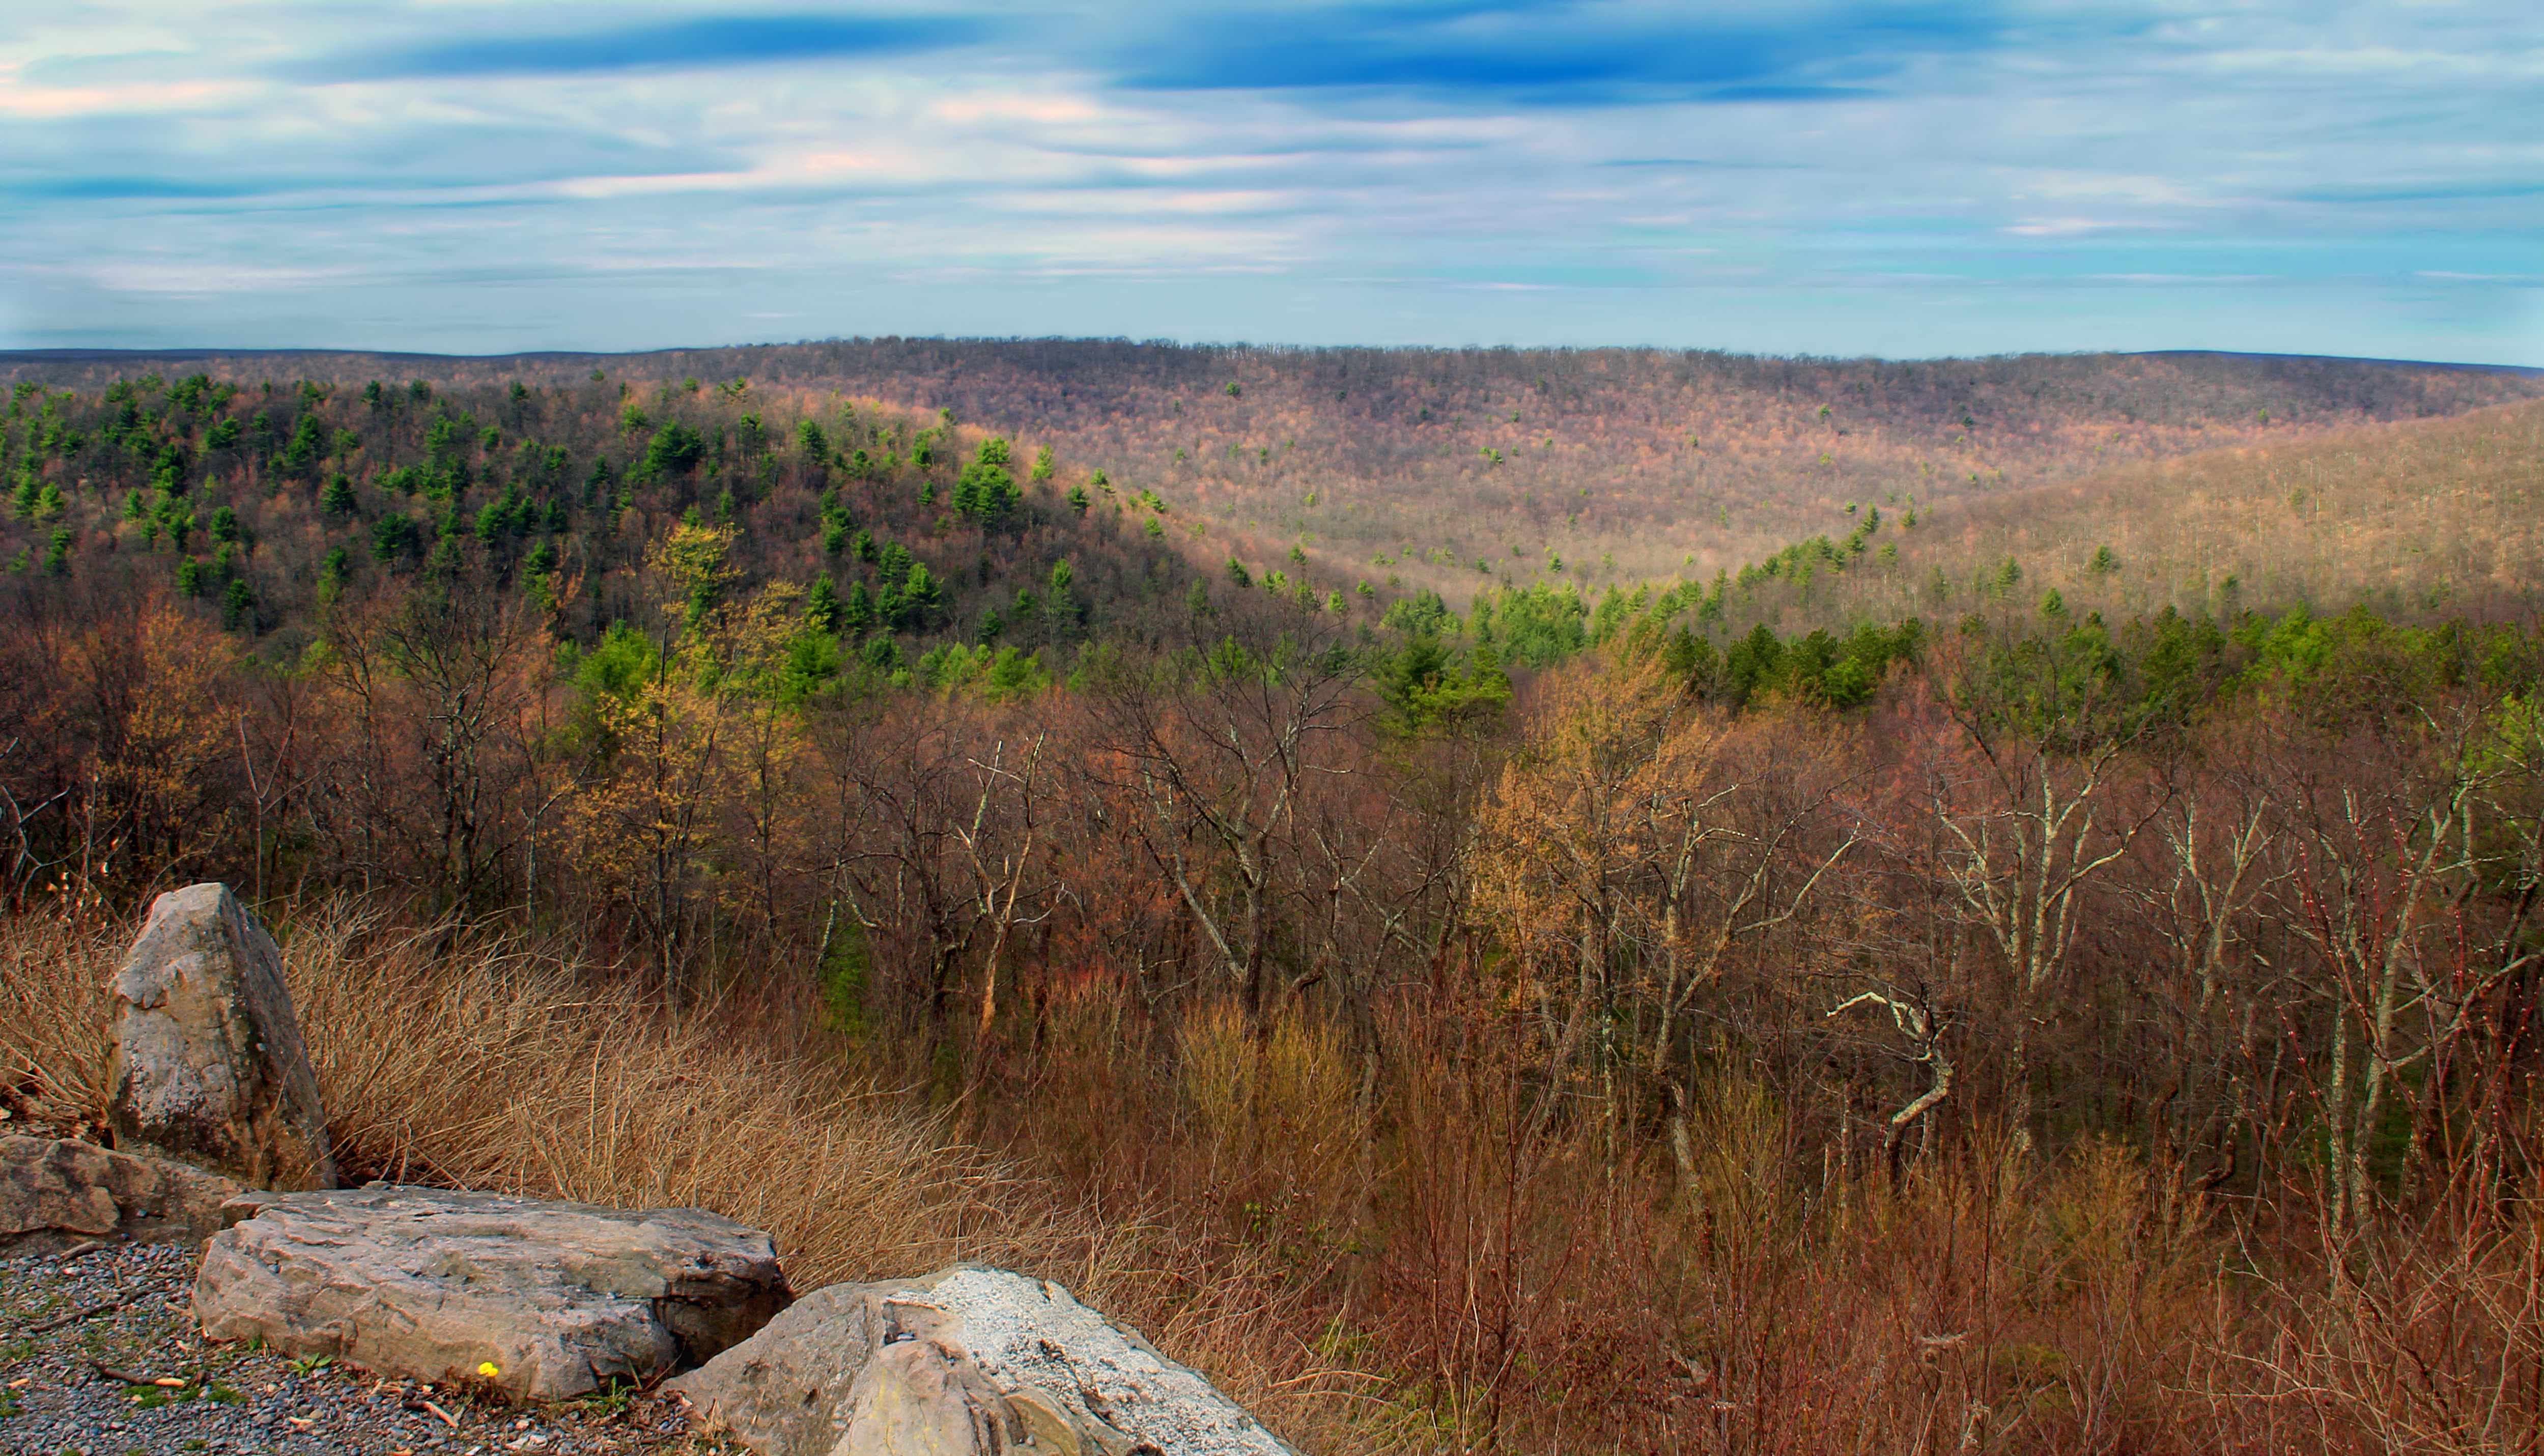
landscape, tree, nature, forest, grass, rock, wilderness, walking, mountain, sky, trail, meadow, prairie, hill, adventure, cliff, spring, autumn, terrain, savanna, ridge, trees, hills, creativecommons, clouds, geology, mountains, grassland, badlands, appalachianmountains, deciduous, wetland, pennsylvania, unioncounty, baldeaglestateforest, cirrus, bog, sprucegap, coopermillroad, plateau, fell, habitat, ecosystem, steppe, rural area, natural environment, geographical feature